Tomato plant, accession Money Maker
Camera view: bottom (45 deg); turntable rotation: 300 degrees
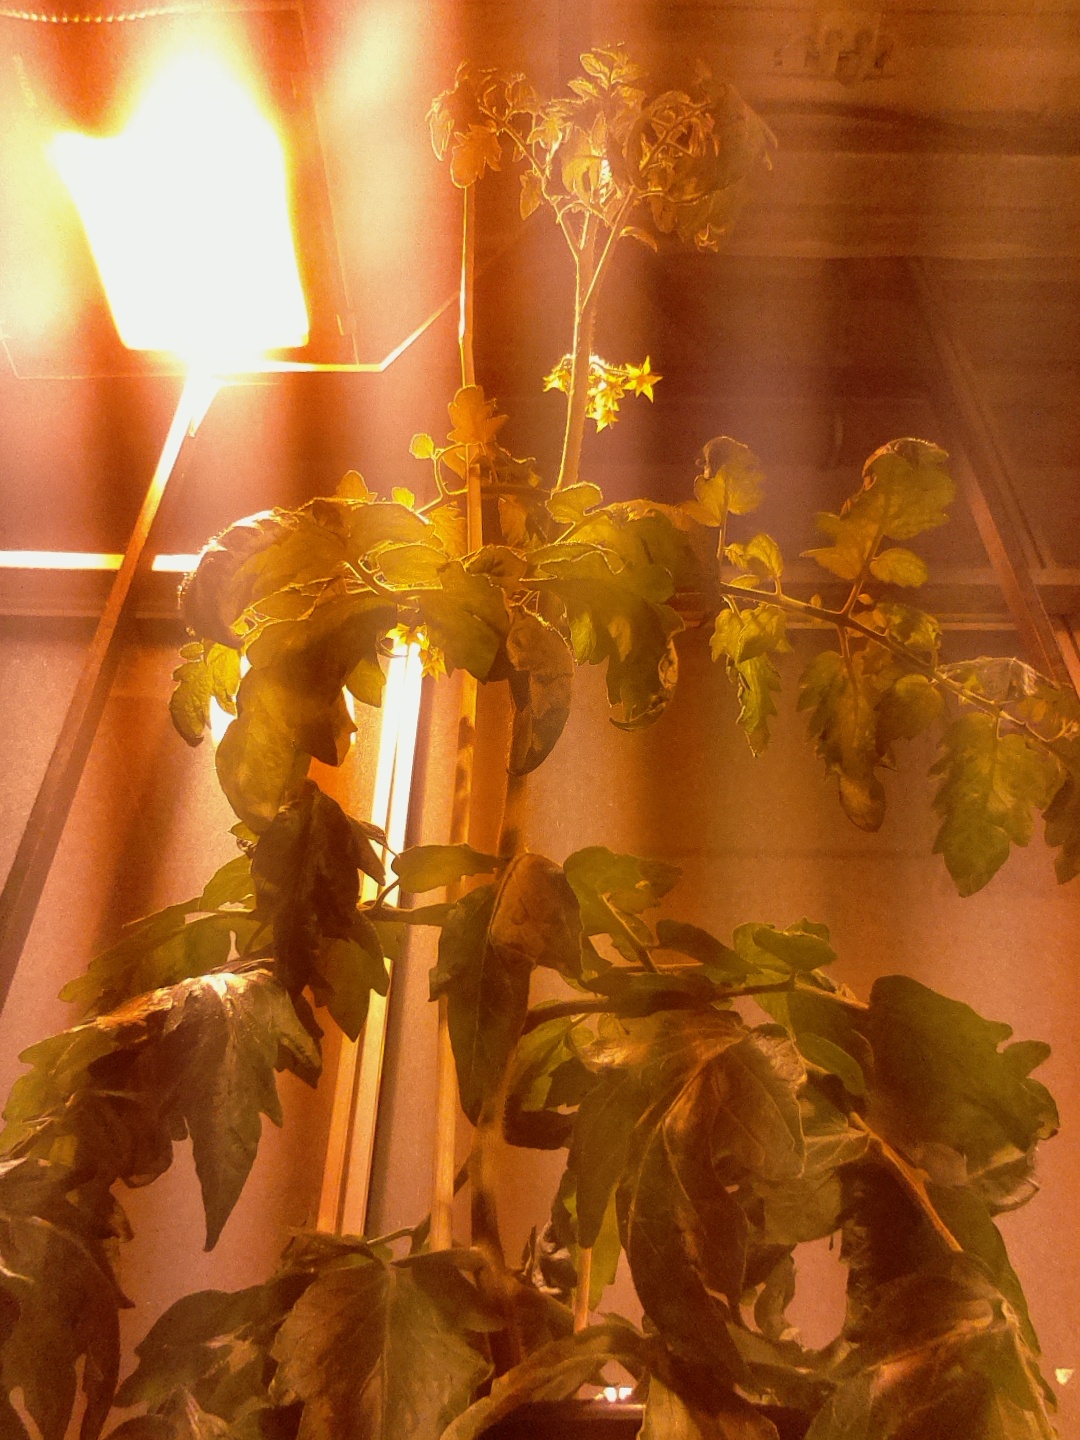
BBCH growth stage 69: End of flowering, 90%-100% of flowers open, more petals falling